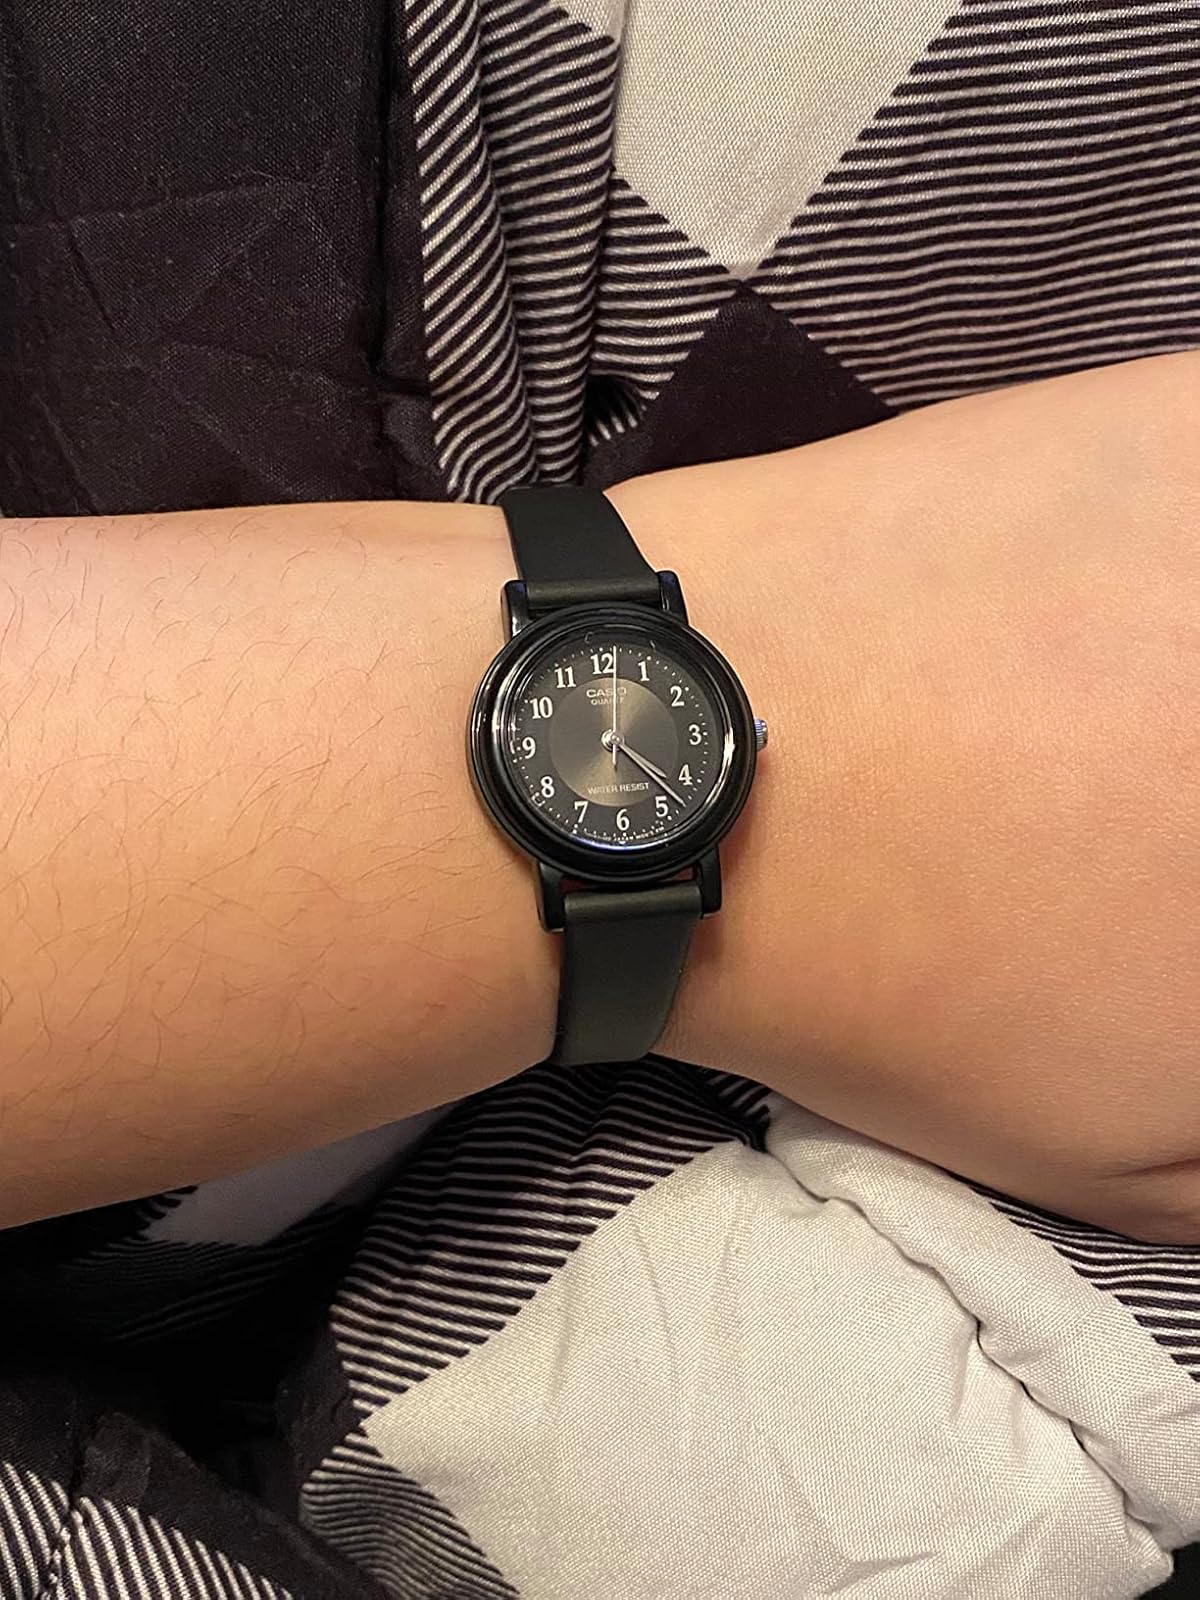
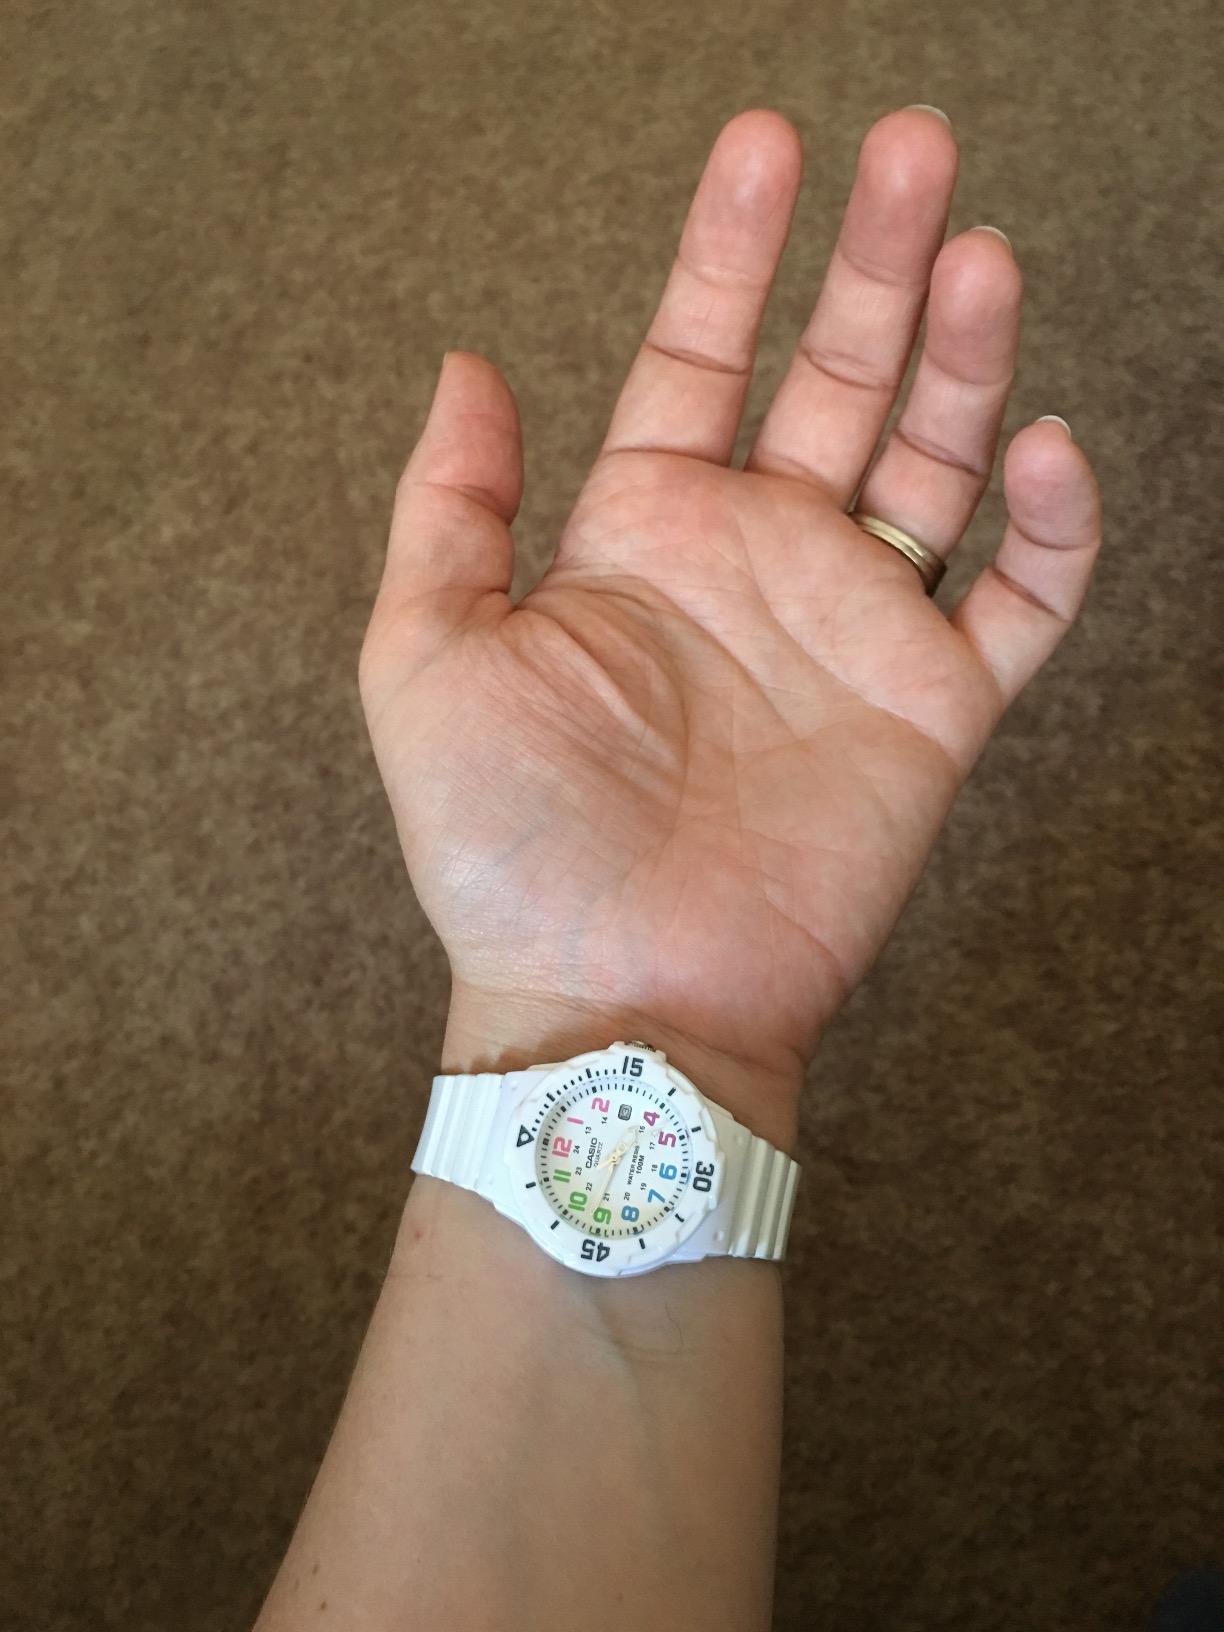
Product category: accessories_watch
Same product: no